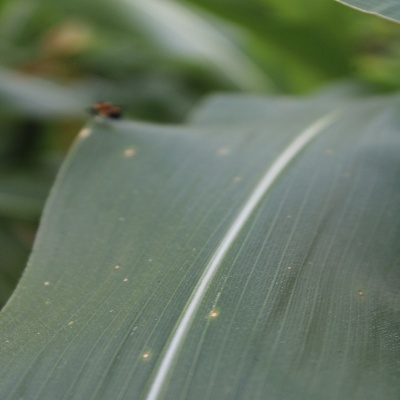
Crop: Maize
Condition: leaf spot